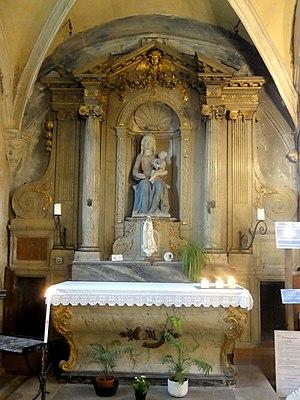
Autel et retable de la Vierge.
L'église Saint-Denis est une église catholique paroissiale située au Thillay, dans le Val-d'Oise, en France. La paroisse n'est pas attestée avant le XIIIᵉ siècle, et l'on ignore les circonstances de sa fondation. L'église actuelle date presque entièrement du XVIᵉ siècle, et est représentative de la reconstruction après la Guerre de Cent Ans. La date de la première consécration en 1545 est cohérente avec l'architecture gothique flamboyante assagie et quelque peu répétitive qui domine dans l'édifice. La date de la seconde consécration en 1583 pourrait correspondre au parachèvement du voûtement d'ogives, comme le donnent à penser les clés de voûte Renaissance richement ouvragées. Ce sont pratiquement les seuls éléments qui ont fait l'objet d'un effort décoratif. Dans son ensemble, l'église est bien bâtie et très homogène, mais d'une facture très simple. Son plan irrégulier avec un unique bas-côté au nord et une courte chapelle au sud, et les quelques éléments anciens de son mobilier, ajoutent à son intérêt. L'église Saint-Denis a été inscrite aux monuments historiques par arrêté du 5 novembre 1965.